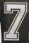
Number: 7